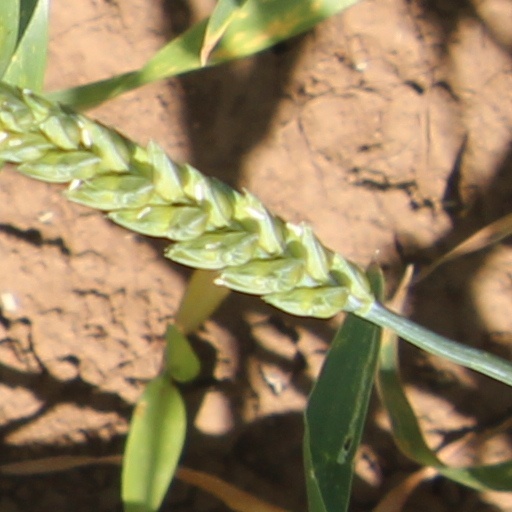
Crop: wheat